Deep Impact (spacecraft)

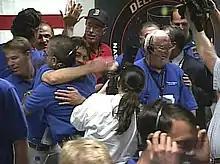
Mission team members celebrate after the impact with the comet.

Mission control did not become aware of the Impactor's success until five minutes later at 05:57 UTC. Don Yeomans confirmed the results for the press, "We hit it just exactly where we wanted to" and JPL Director Charles Elachi stated "The success exceeded our expectations."